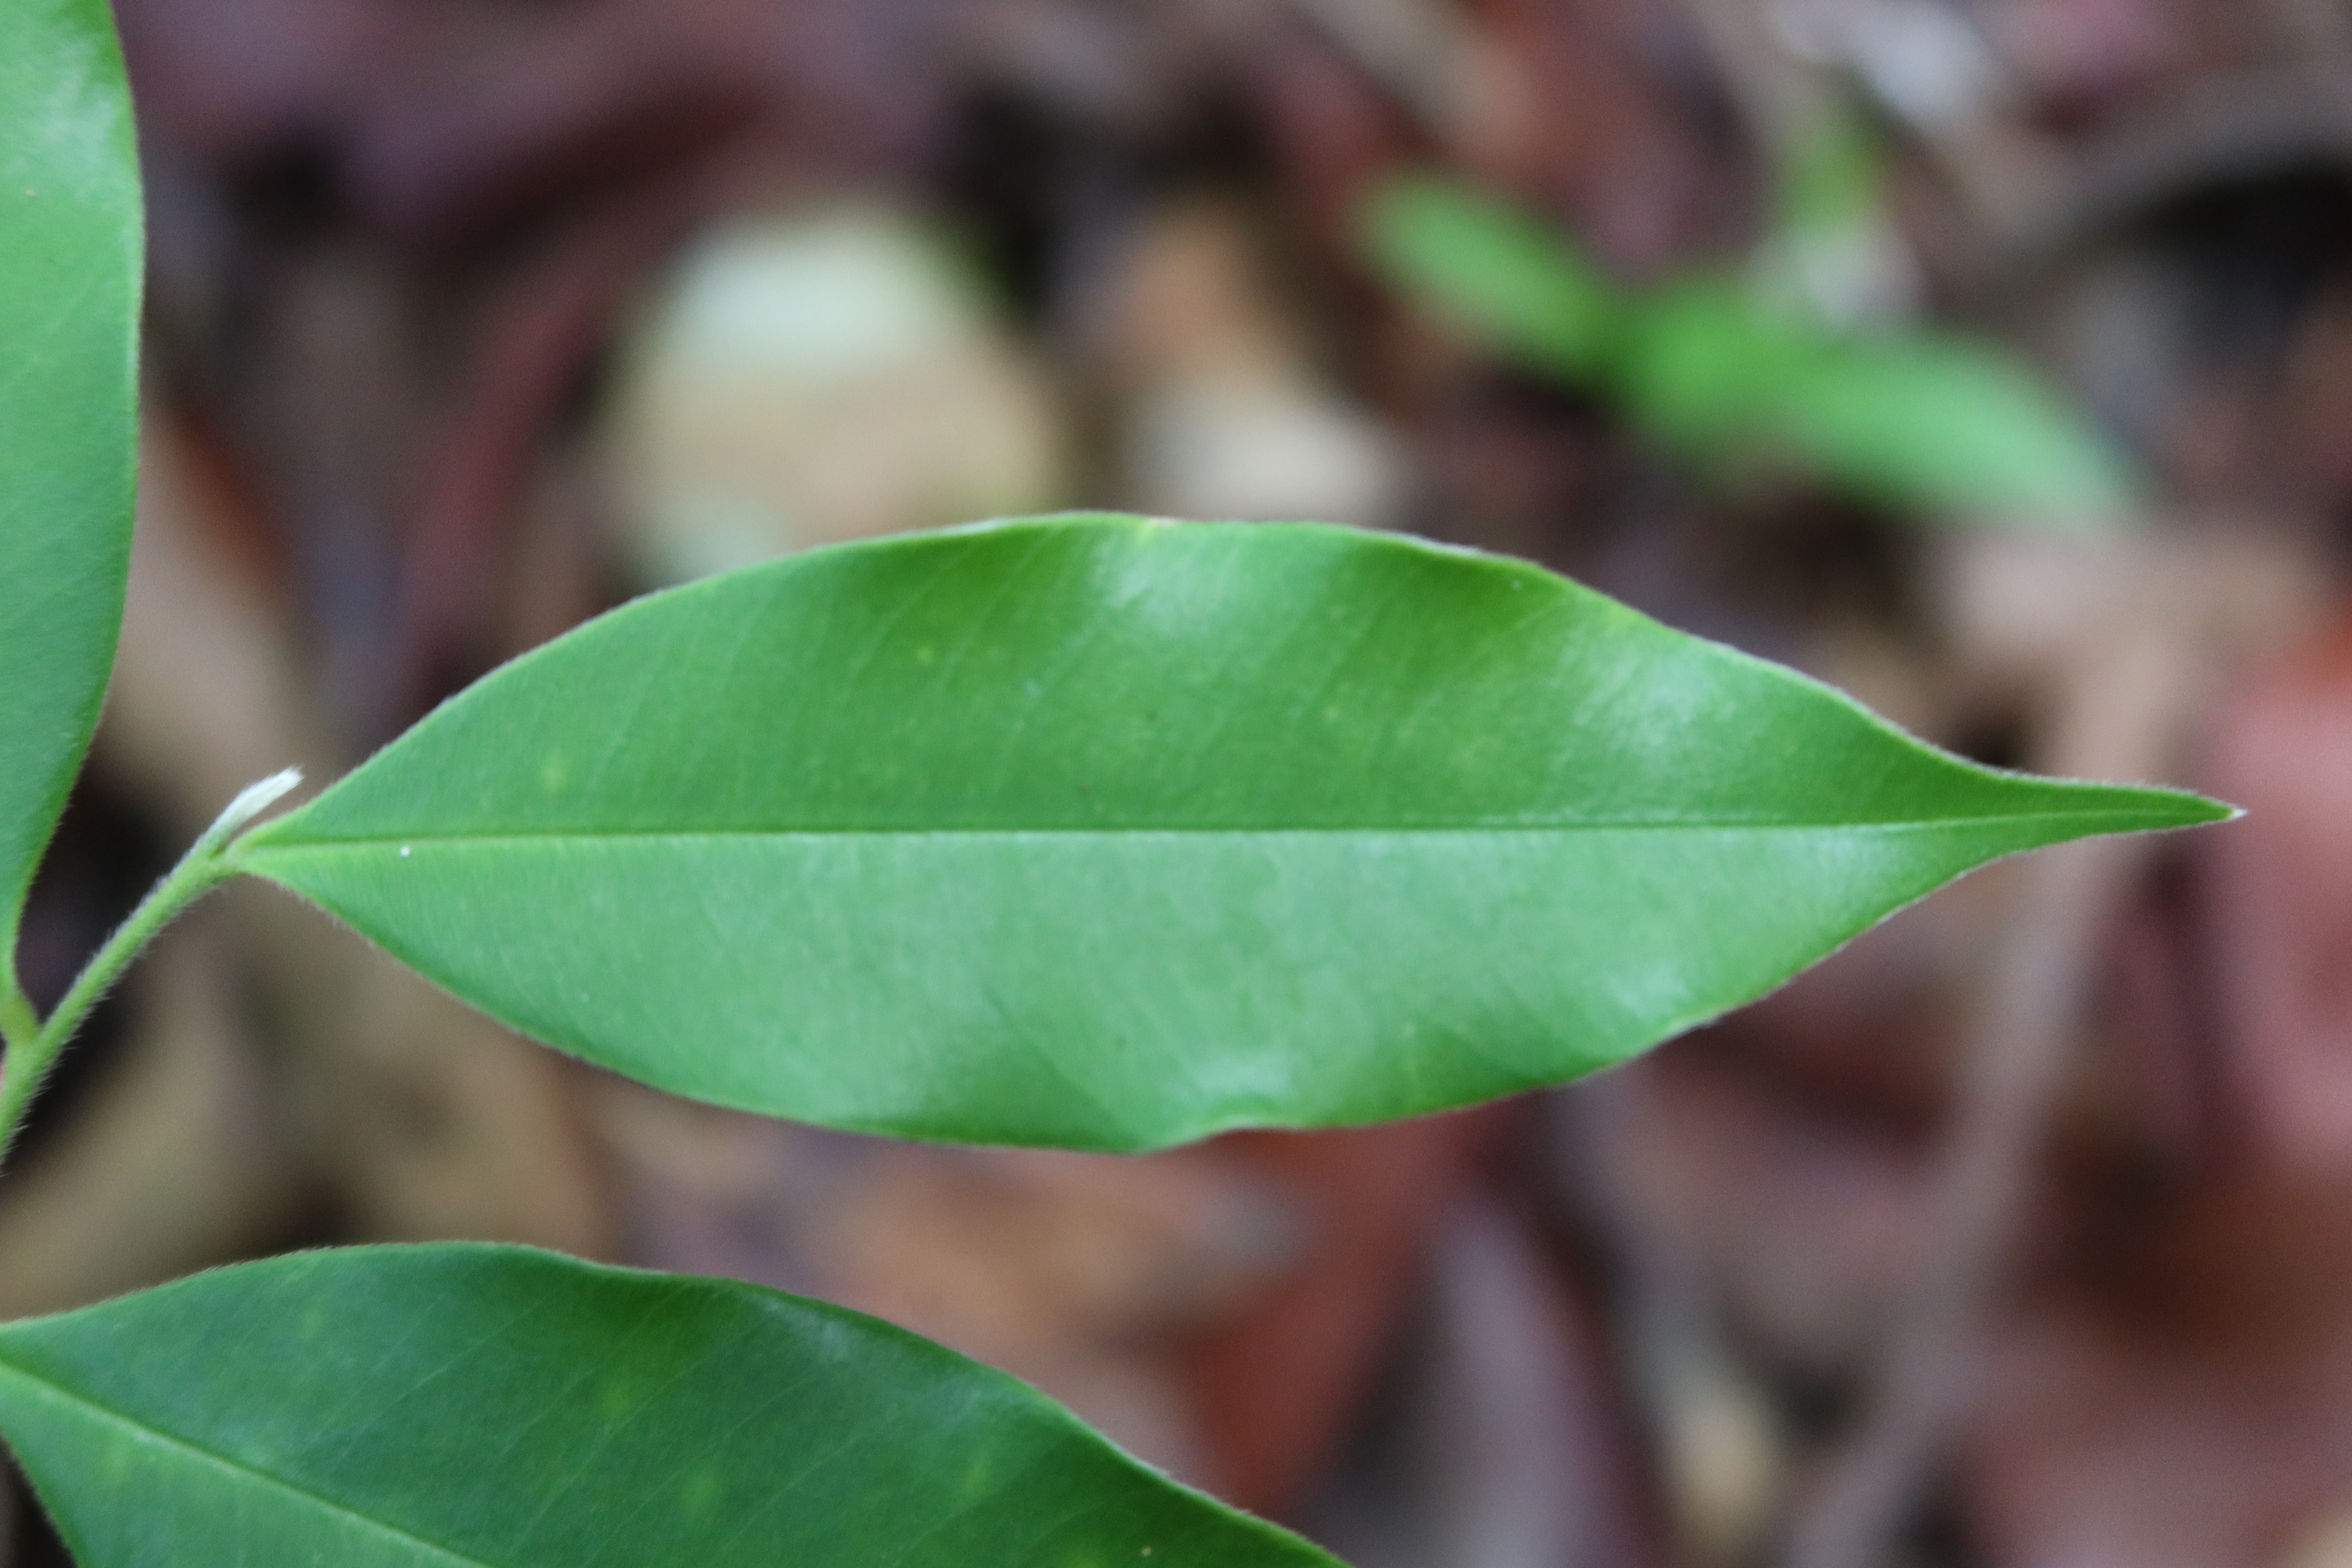
Label: Healthy